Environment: real
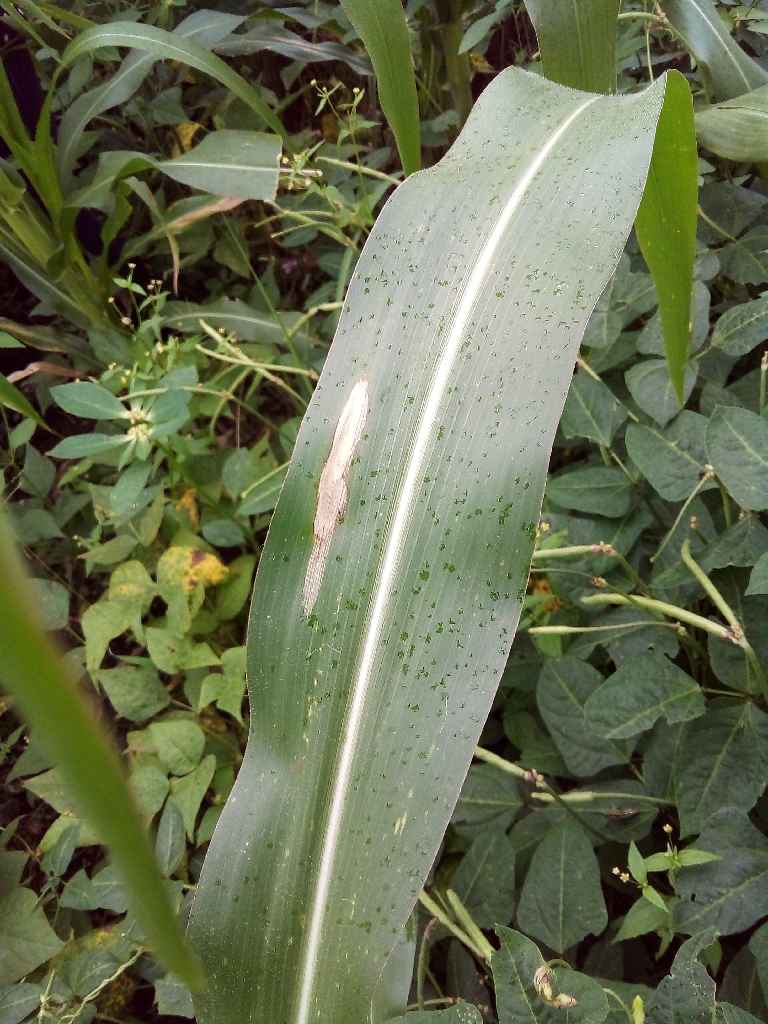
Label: northern_corn_leaf_blight